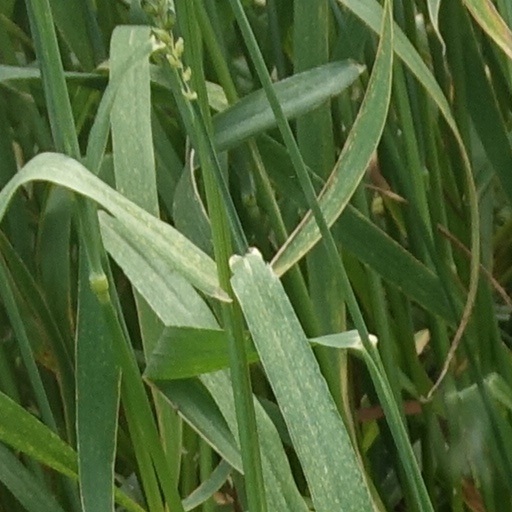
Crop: wheat